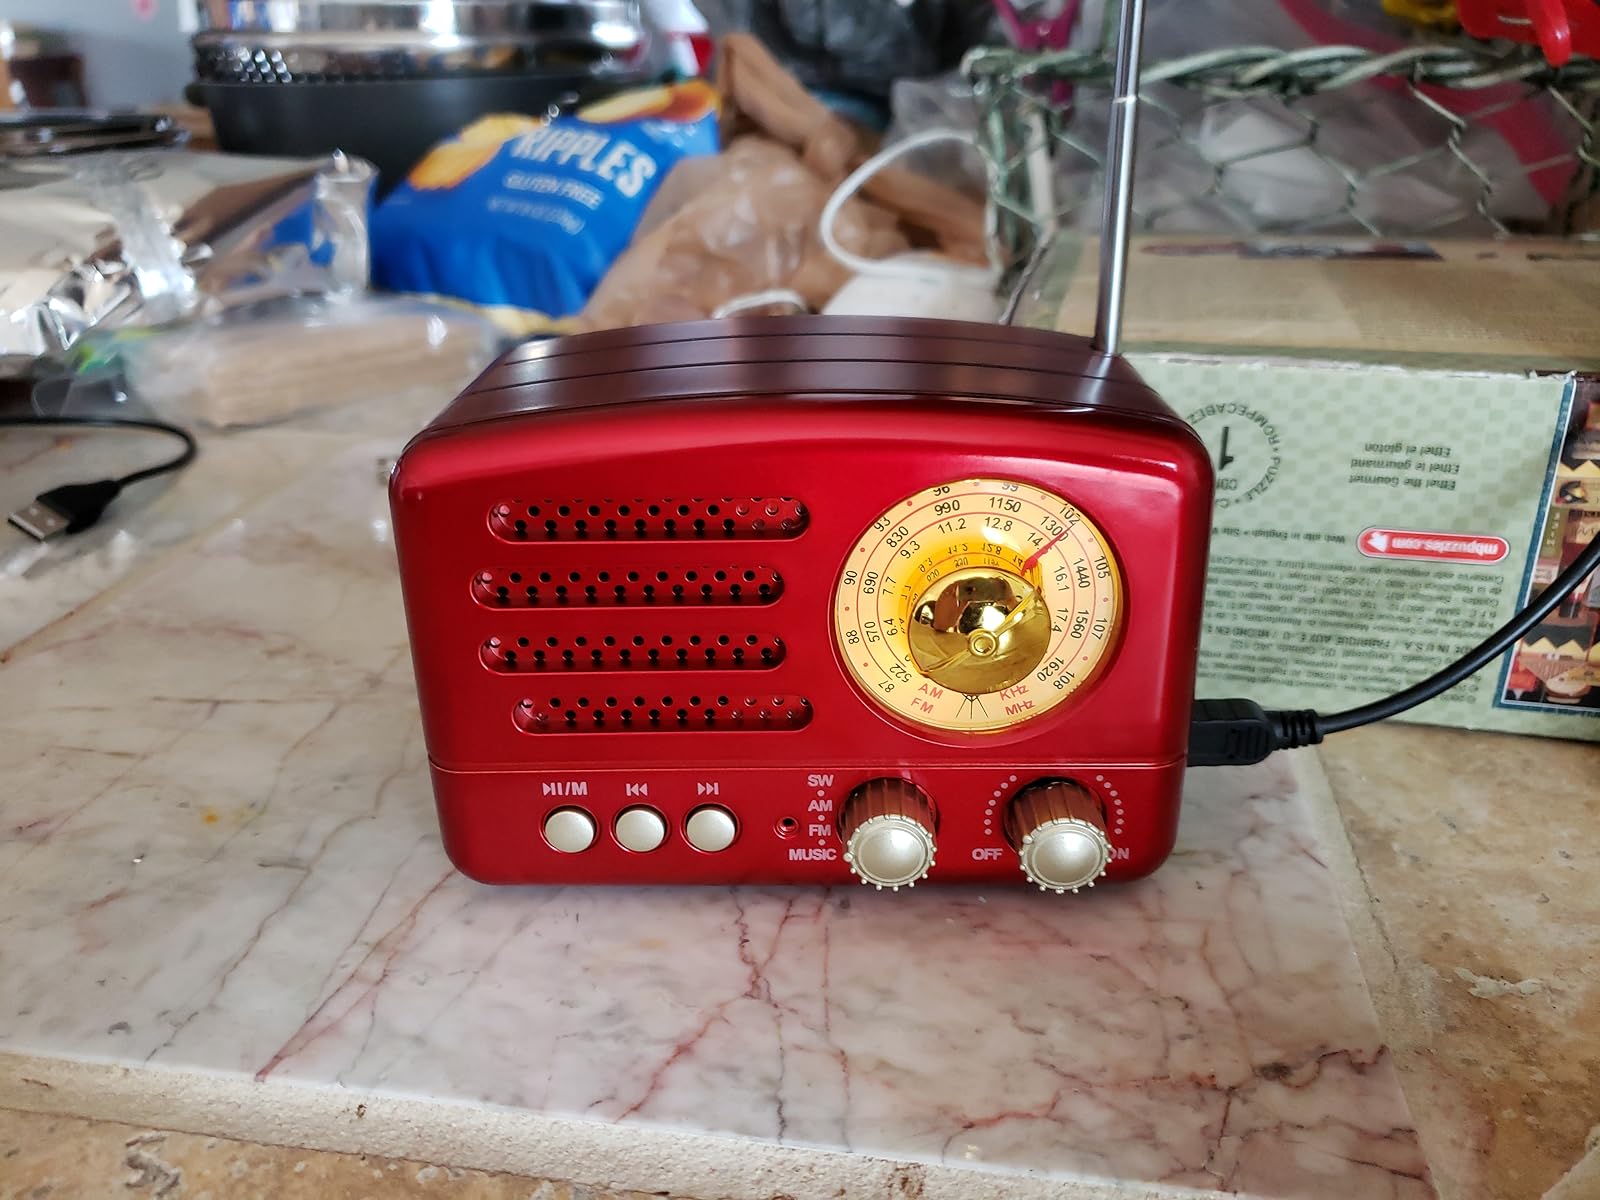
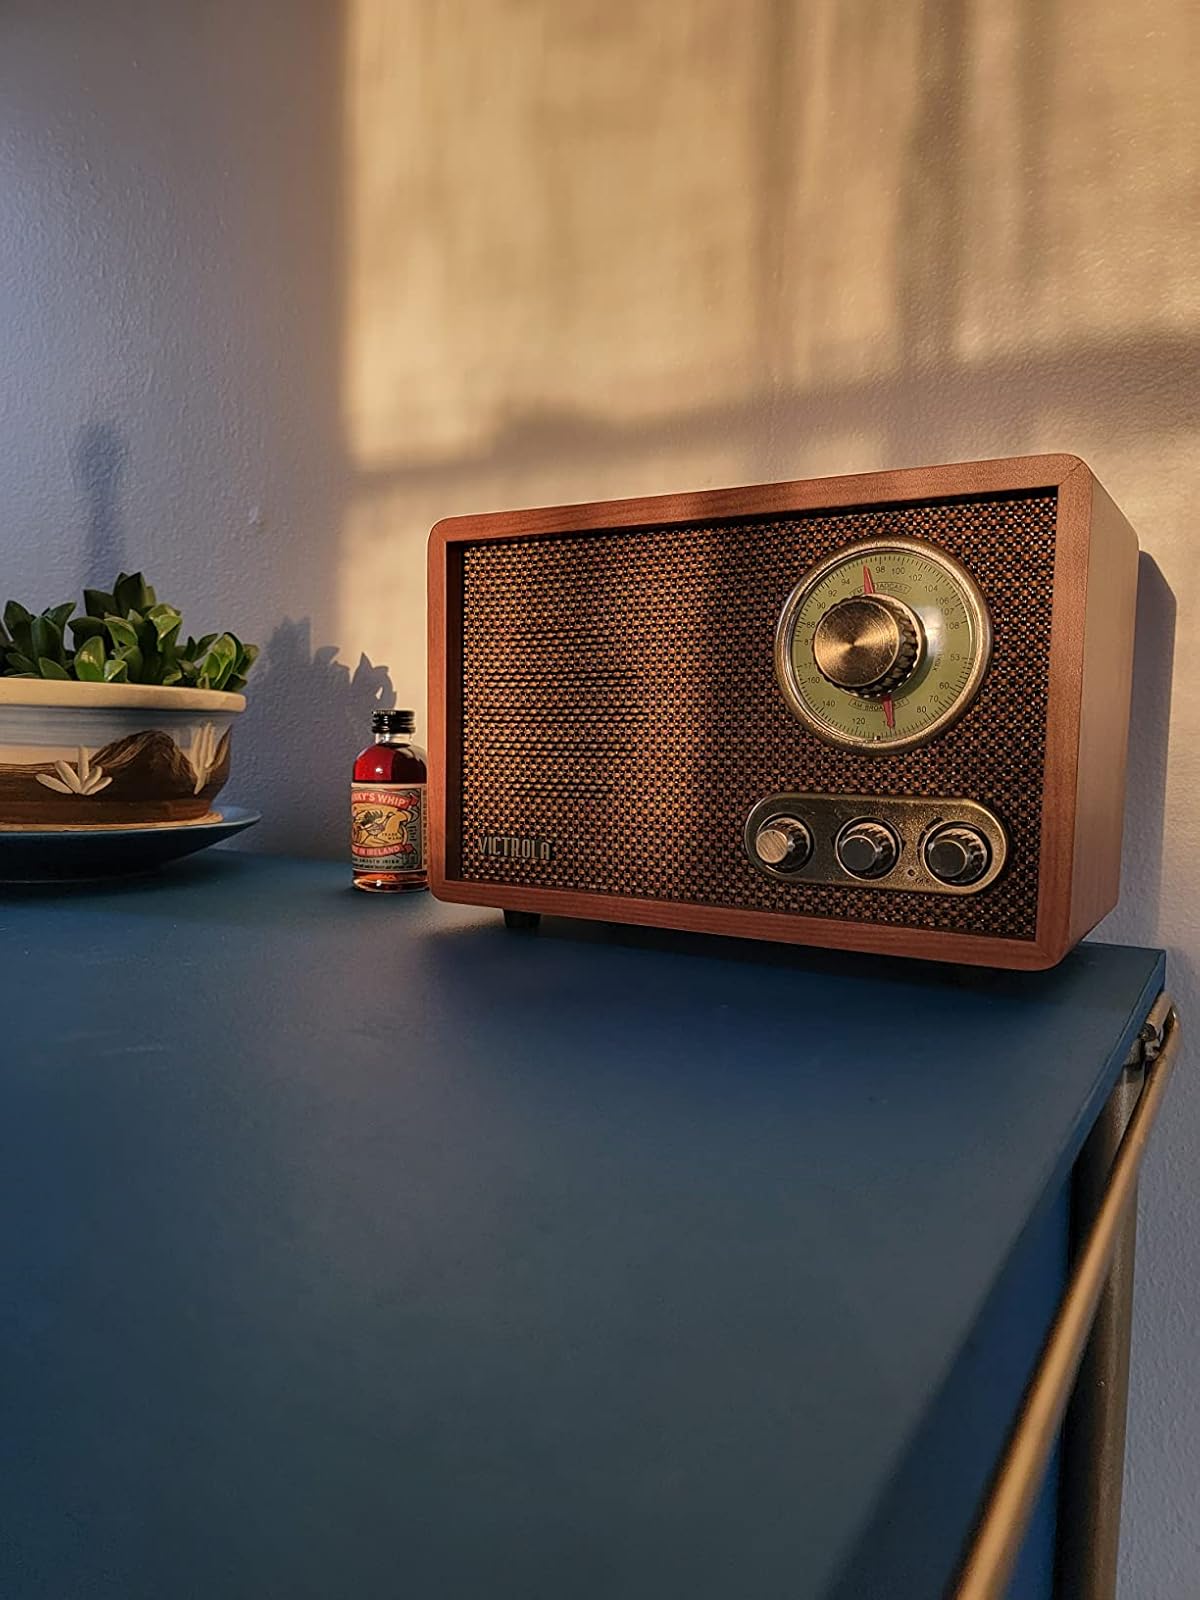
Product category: radio
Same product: no